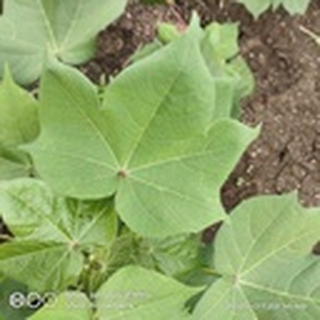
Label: healthy_cotton